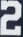
Number: 2